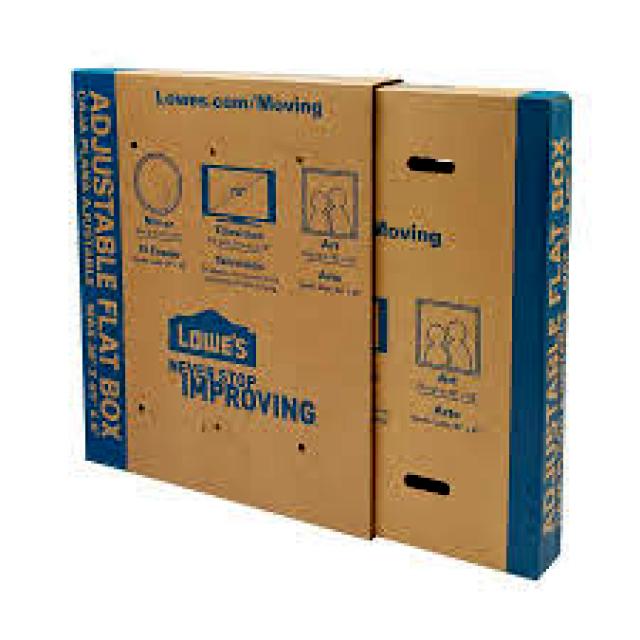
Label: Cardboard